The Rooms

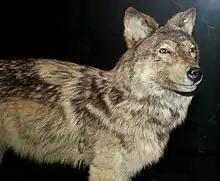
A stuffed Newfoundland wolf in the museum division of The Rooms

During the planning and construction of the building much opposition was raised by archaeologists and historians because of its location. Previously on the same strategic spot of land was located Fort Townshend, an 18th-century military fort, that was eventually buried under ground. The great star-shaped citadel, one of the largest British fortifications in North America at the time, was built to defend Britain's fishing interests. With the withdrawal of the imperial garrison in 1870, the site became the home of the Royal Newfoundland Constabulary and, later, the St. John's Fire Department.